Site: brandenburg
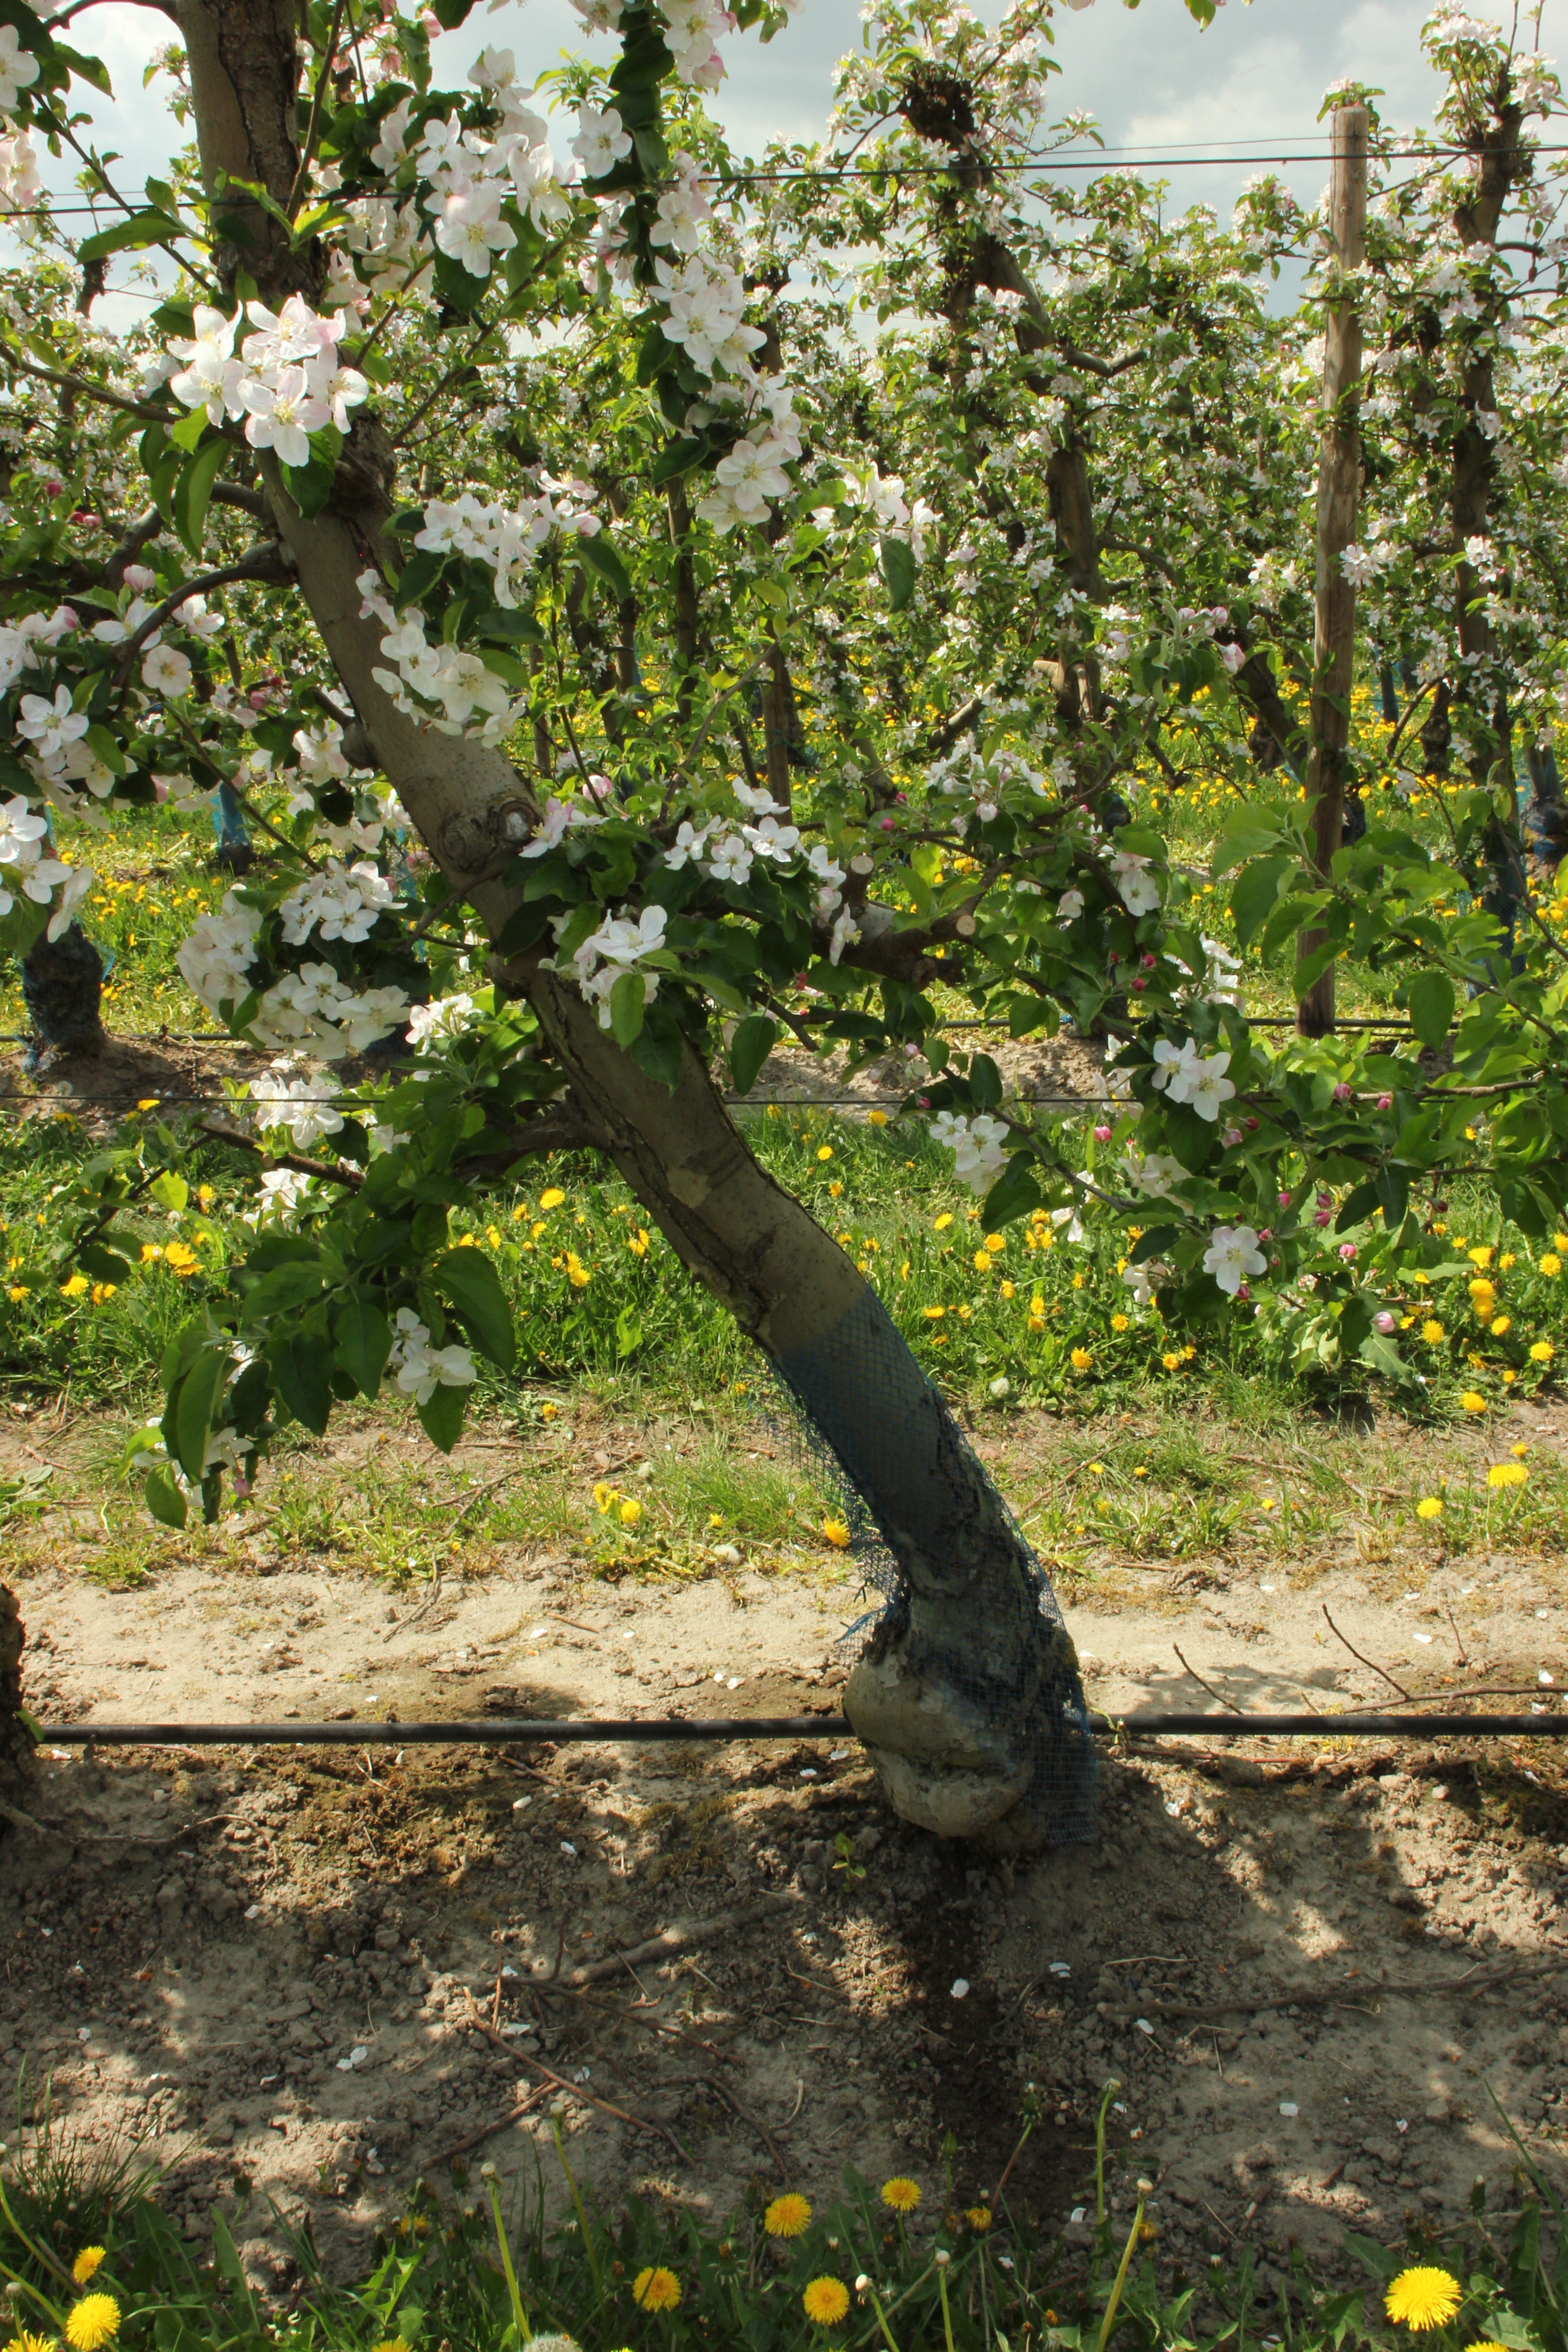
Growth stage (BBCH 65): Flowering